Keep Breathing (TV series)

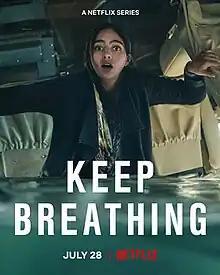
Official Netflix Poster

Keep Breathing is an American survival drama television limited series created by Martin Gero and Brendan Gall for Netflix. The series consisted of six episodes, and premiered on July 28, 2022.